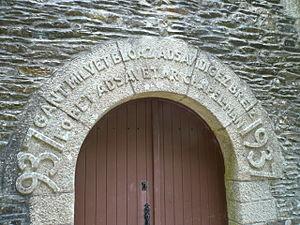
Porte sud et inscriptions en breton de la Chapelle de Coat Quéau, Scrignac, Finistère, Bretagne, France. L'inscription indique
La chapelle actuelle de Koat-Keo fut construite en 1937 à Coat-Quéau, en la commune de Scrignac dans le département du Finistère, à l'initiative de l'abbé Perrot, fondateur du Bleun-Brug, par l'architecte James Bouillé, créateur de l'Atelier breton d'art chrétien.
Le style breton est un style d'influence régionale bretonne, particulièrement répandu dans la partie bretonnante de la province, et inspiré de motifs traditionnels bretons : il concerne surtout le mobilier. Ce style a connu un regain d'intérêt à la Belle Époque et pendant l'entre-deux-guerres lors de l'essor des mouvements régionalistes bretons et un renouveau, avec par exemple le mouvement des Seiz Breur.